Cuisine of Brisbane

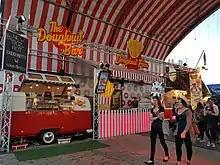
Stall vendors in Eat Street

Brisbane is home to over 6,000 restaurants and dining establishments, with outdoor dining featuring prominently. Moreton Bay bugs, less commonly known as flathead lobsters, are an ingredient named for the Brisbane region and which feature commonly in the city's cuisine.